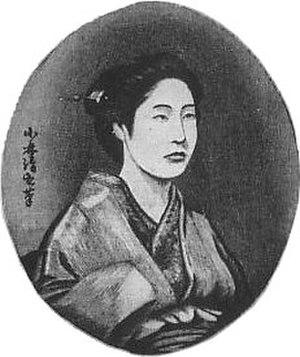
Takahashi Oden est une criminelle japonaise connue pour avoir tué un homme et avoir été la dernière femme à être exécutée par décapitation au Japon. Elle est également suspecté d'avoir empoisonné son mari. Le film Dokufu Oden Takahashi